Pilot training in the Imperial Japanese Navy

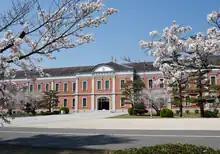
Officer pilot candidates were selected among the graduates of the Imperial Japanese Naval Academy.

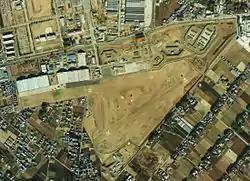
Kasumigaura Airfield was one of the main training centers for navy pilots.

Graduates of the Imperial Japanese Naval Academy would first serve as midshipmen for a year before being commissioned as ensigns. Newly-commissioned ensigns were selected for pilot training based on the results of an aptitude test (適性検査 "Tekisei kensa") that typically lasted three weeks and took place at Kasumigaura Airfield. After the officers were selected for flight training, they would first receive one month of training in a two-seater aircraft with an instructor. Normally the first solo flight would be flown after twelve to thirteen logged hours of dual flight time. After passing the solo flight, they would proceed with more advanced flight training for the next several months. The whole course took about nine months, and after its completion, the graduates were assigned to a specific aircraft role (fighters, dive bombers, torpedo bombers, land-based bombers or seaplanes) and were sent to various air groups for specialized type training. By the time an officer pilot was posted to his combat unit he would be a lieutenant (junior grade).